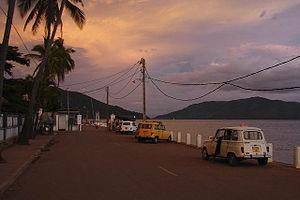
Hell-Ville est une ville de Madagascar située sur la côte sud de l'île de Nosy Be, dont elle est le chef-lieu. Fondée par les Français en 1841 en l'honneur du gouverneur de La Réunion, le contre-Amiral Anne Chrétien Louis de Hell, Hell-Ville est une des plus anciennes cités coloniales de Madagascar. La ville compte en 2012 plus de trente mille habitants.